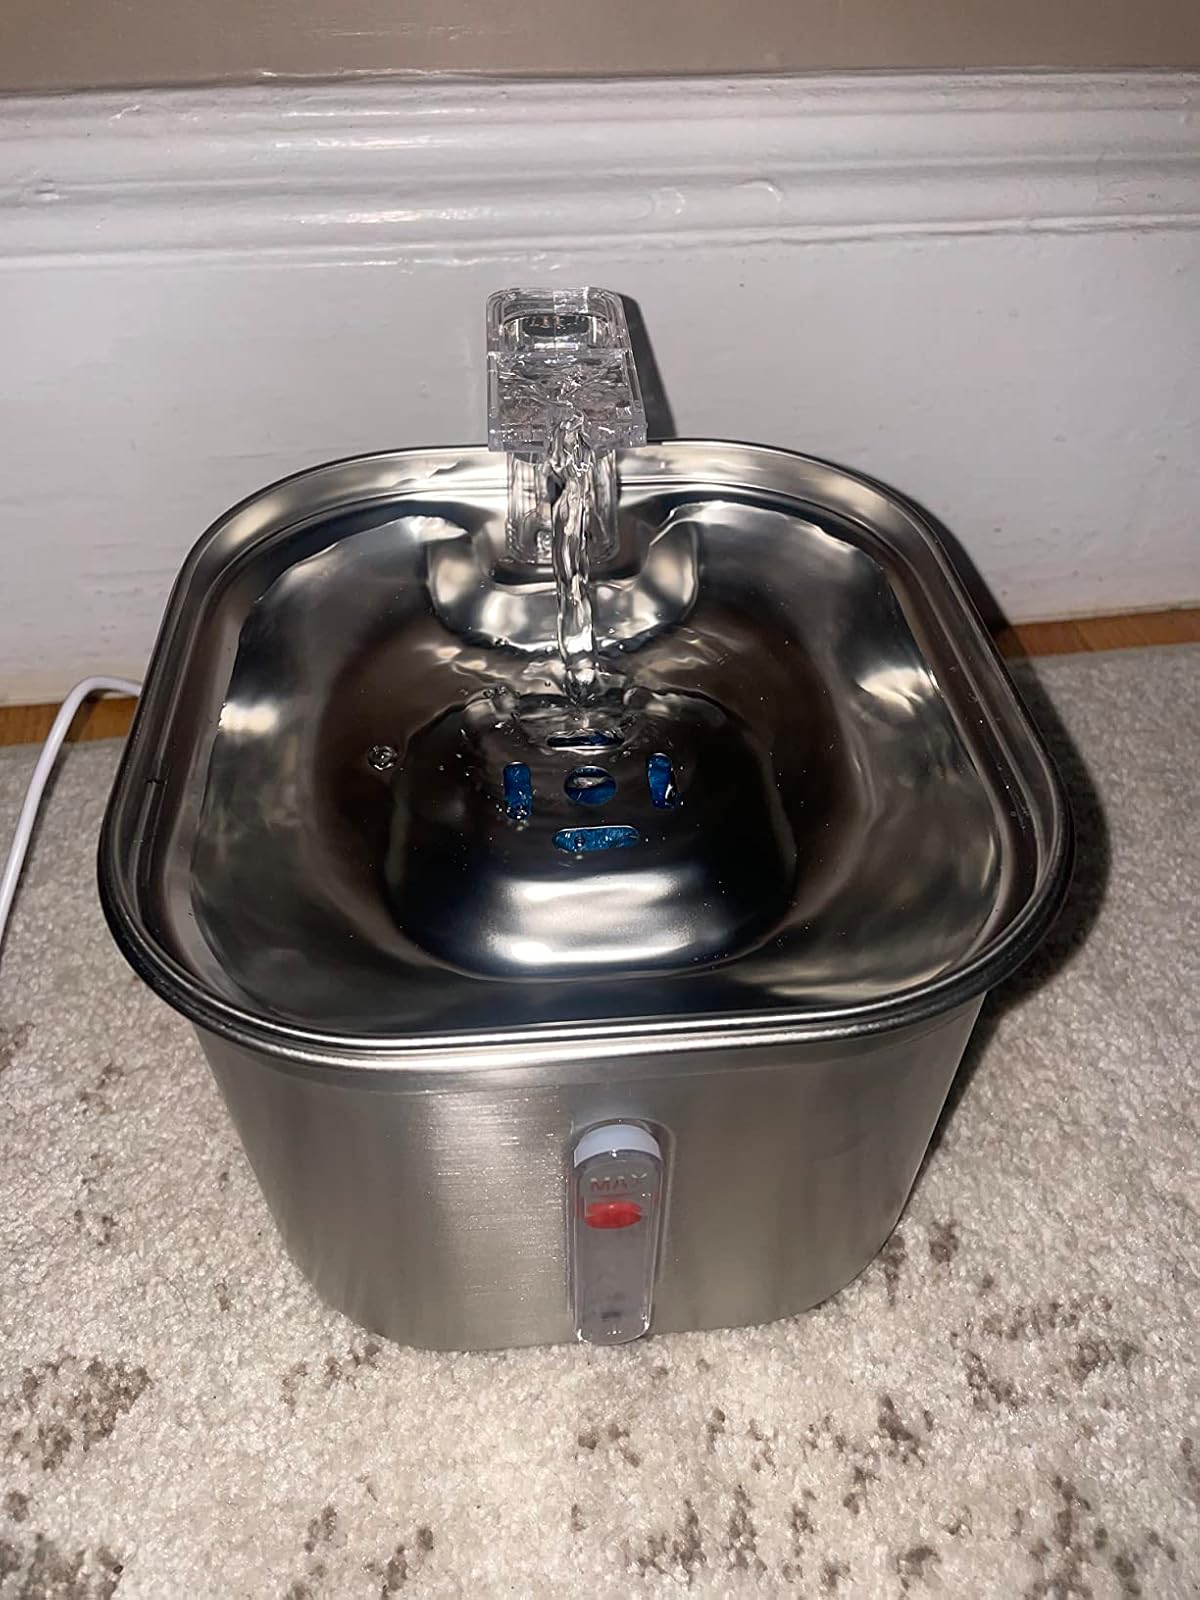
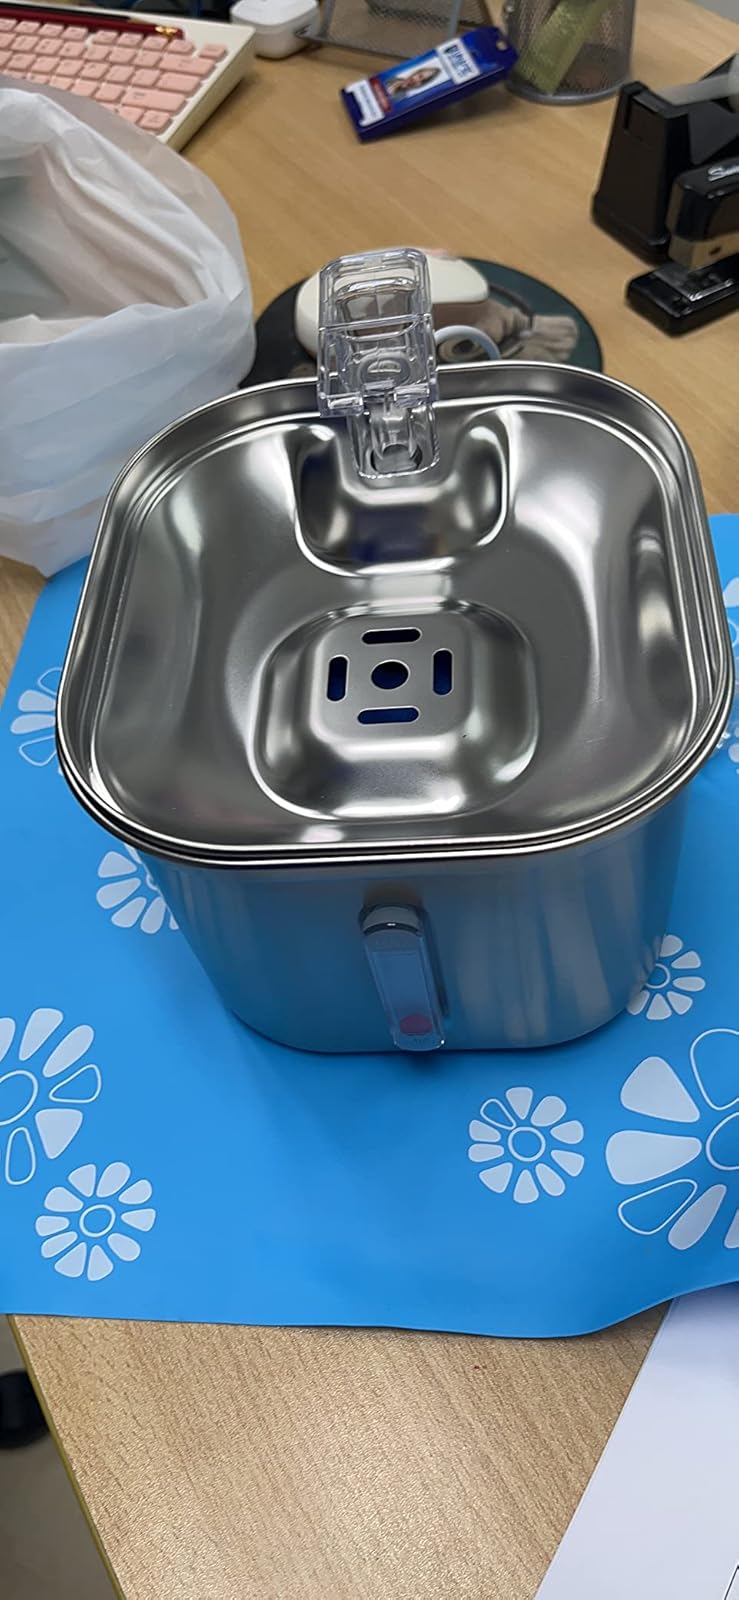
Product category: items_bowl
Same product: yes